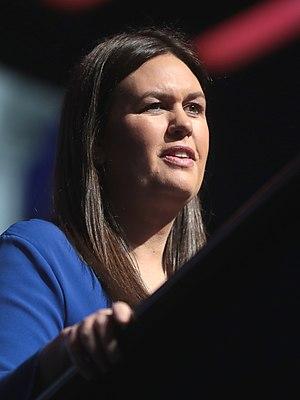
La présidence de Donald Trump, 45ᵉ président des États-Unis, débute le 20 janvier 2017, faisant suite à celle de Barack Obama. Le Parti républicain occupe alors la présidence en plus du Sénat et de la Chambre des représentants, alors qu'il est déjà majoritaire dans les deux assemblées lors du second mandat d'Obama. Durant la campagne, Donald Trump choisit comme colistier le gouverneur de l'Indiana, Mike Pence, qui occupe le poste de vice-président des États-Unis.